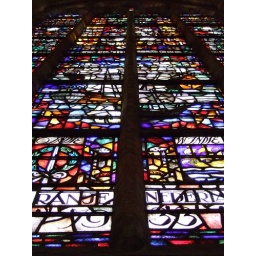
Stained glass windows in the new church Delft NL.